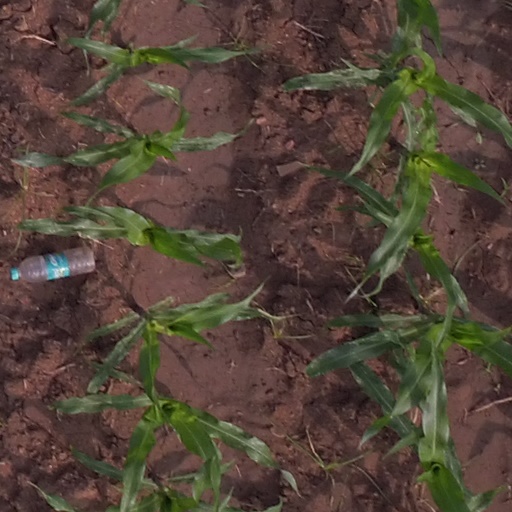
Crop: maize; corn